Te Atatū South

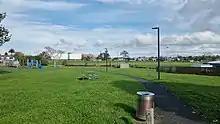
Neville Power Memorial Park

Te Atatū South has many walkways, parks, reserves, esplanades and sporting facilities. Both coasts have walkways with the Twin Streams Pathway on the western side and Te Whau Pathway on the eastern side. Notable parks in the area include Te Atatū South Park which has sports fields, walking track, fitness equipment and playground. McLeod Park has sports fields, playground and walking track. Also, nearby is Tui Glen Reserve with its renowned Tree Top playground and picnic facilities. Trusts stadium is also nearby with running track, gym and sports facilities. The Te Atatū Boat club has boat and kayak launching facilities.